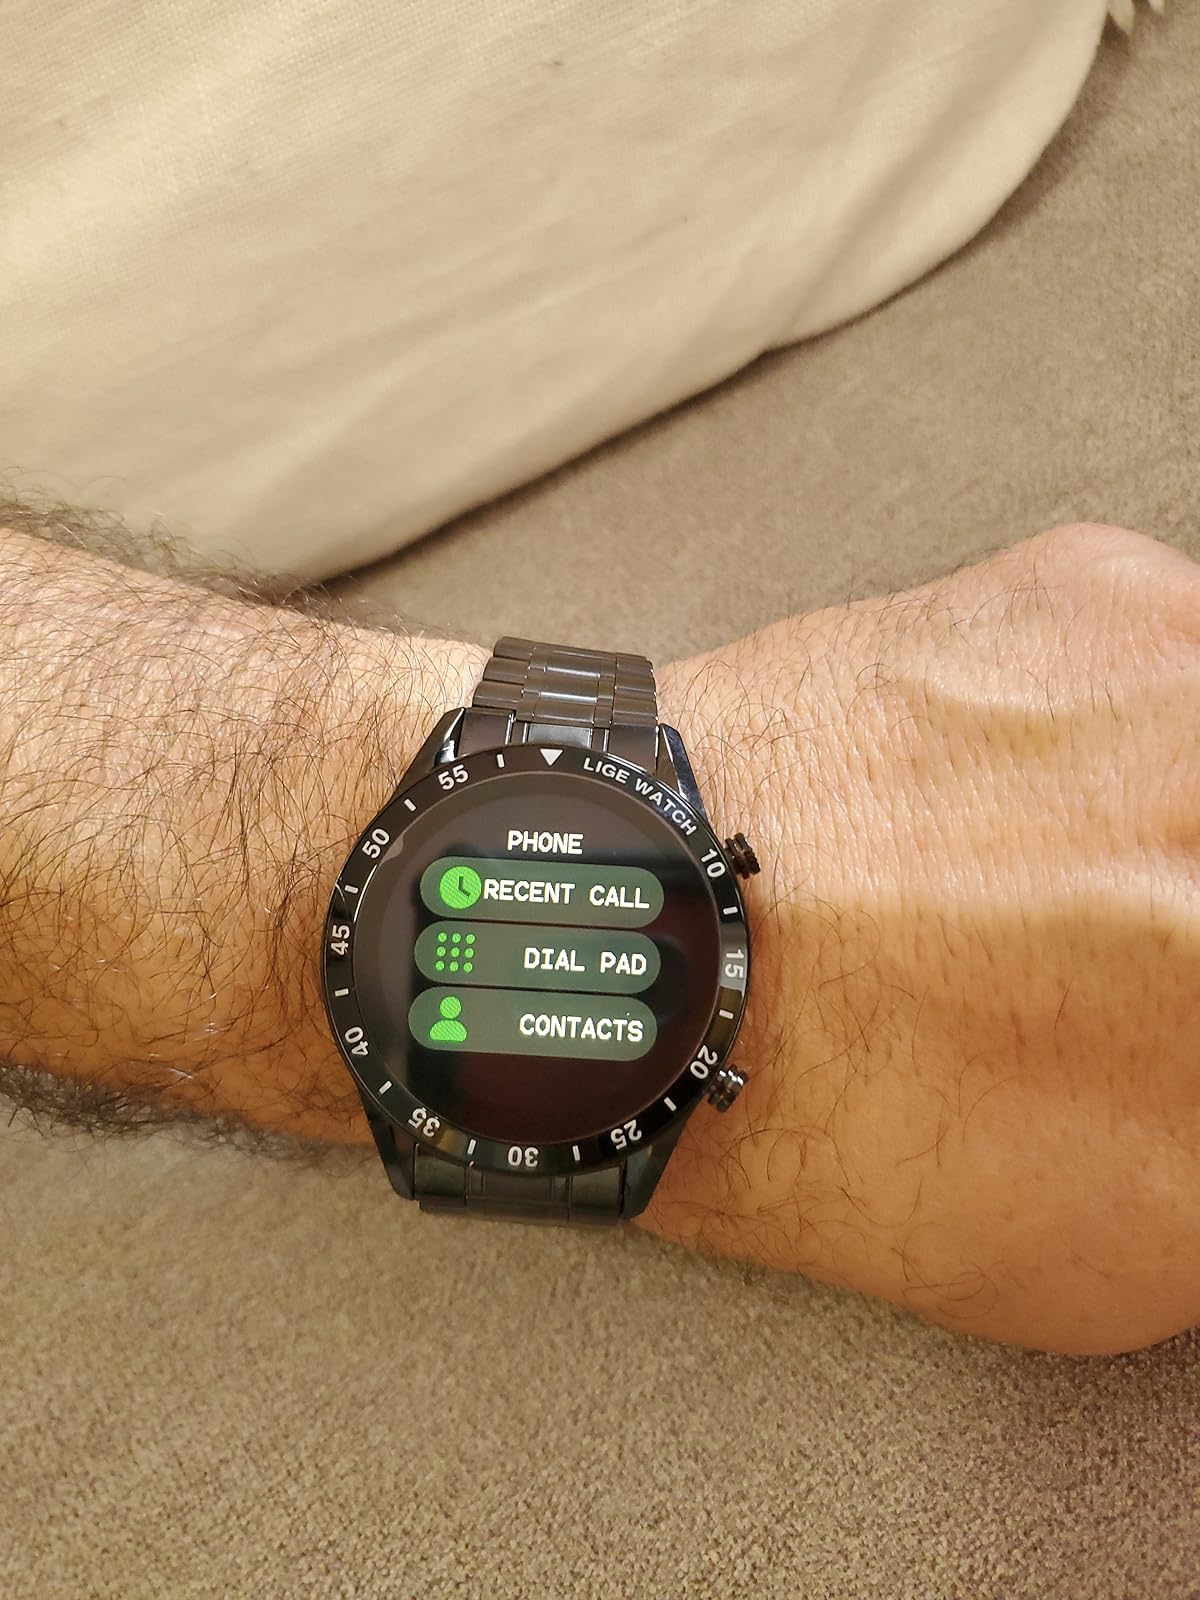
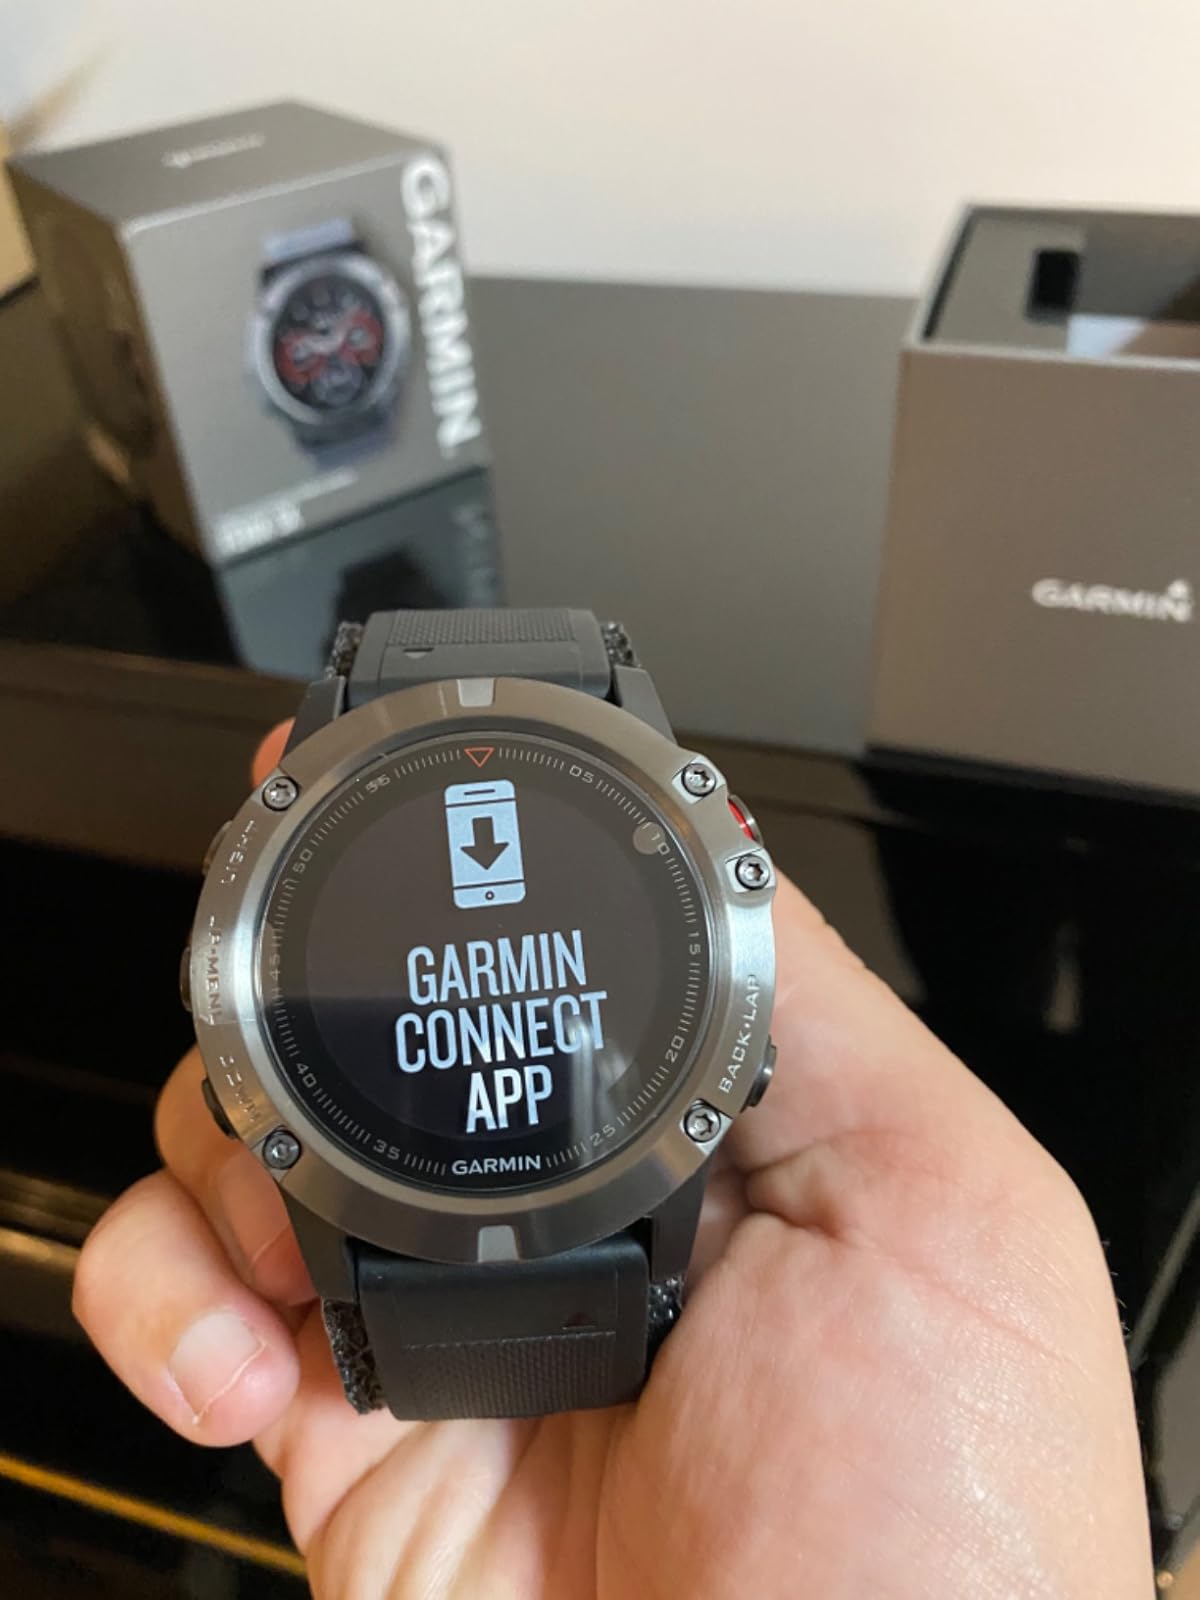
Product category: smartwatch
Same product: no